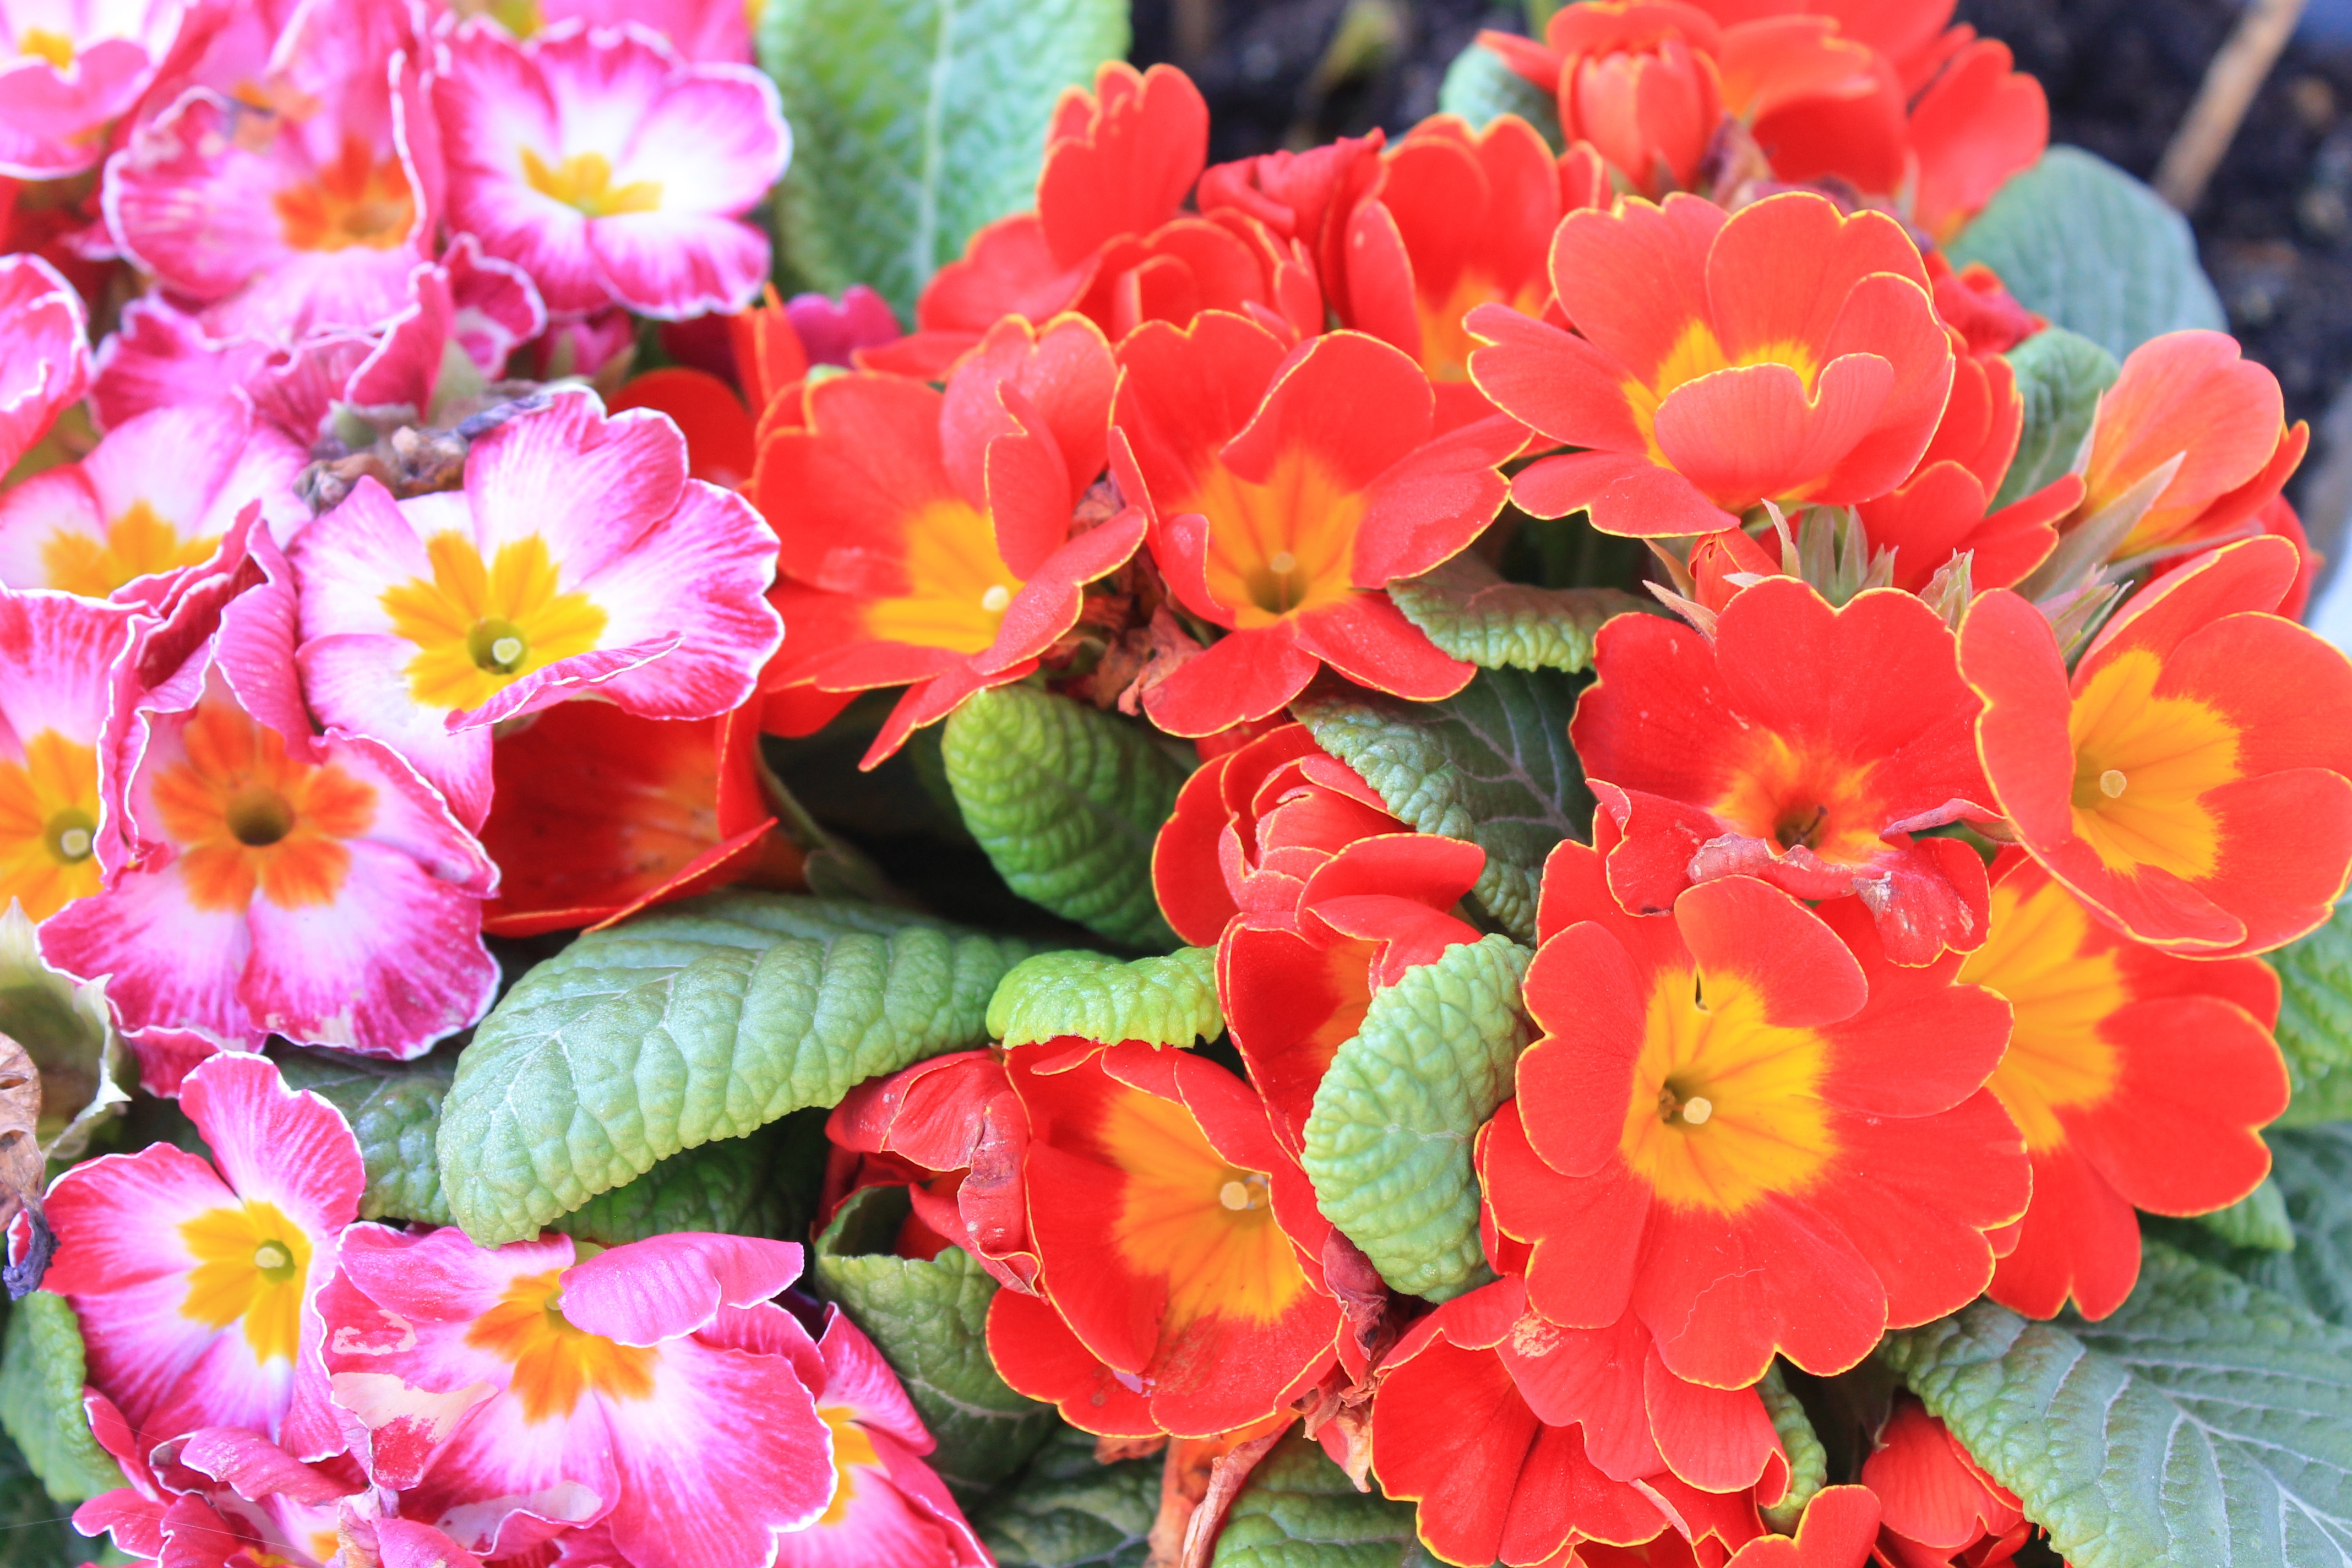
nature, blossom, plant, flower, petal, bloom, spring, close, flora, flowers, begonia, primula, flowering plant, primroses, herbaceous plant, lantana camara, annual plant, land plant